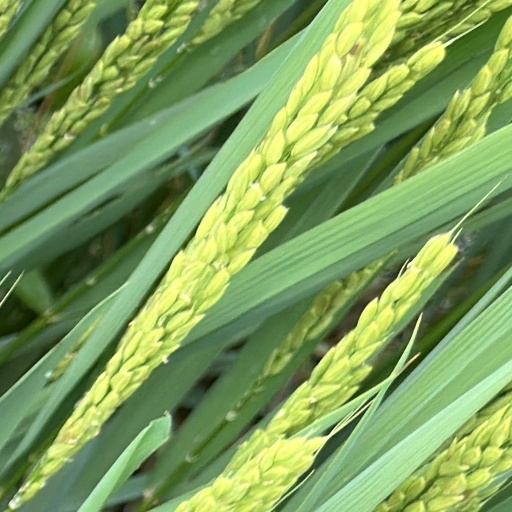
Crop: rice